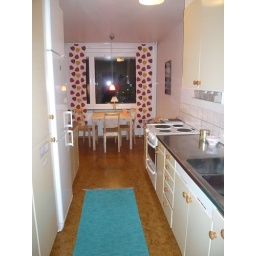
The lamp over the table is actually a very pretty red.